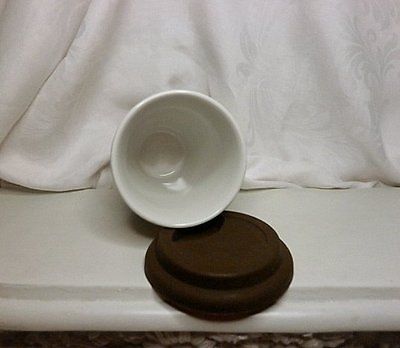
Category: mug